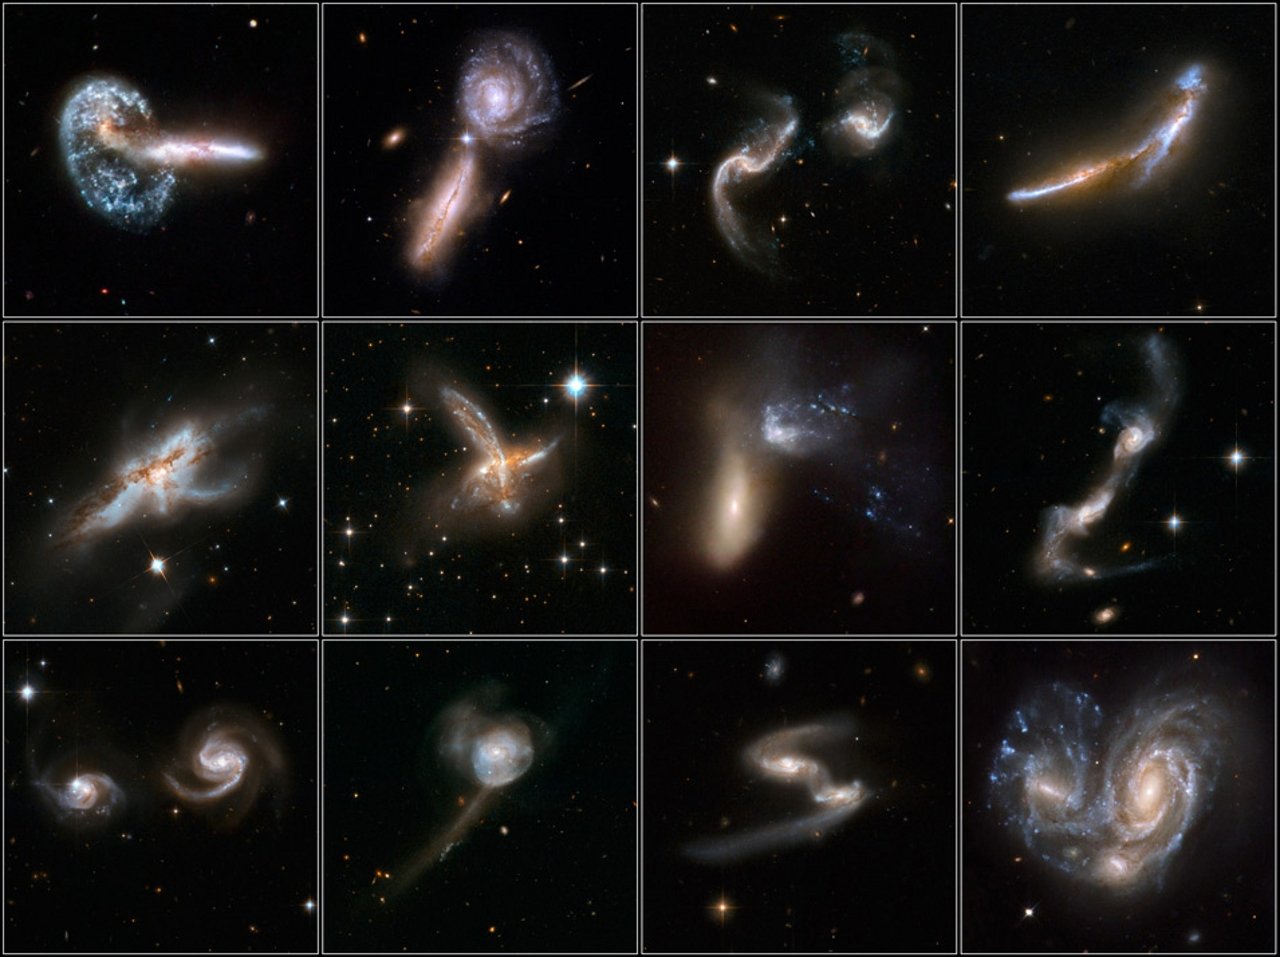
sky, atmosphere, aviation, space, galaxy, night sky, nasa, nebula, outer space, research, science, astronomy, universe, starry sky, all, space travel, astronautics, astronomical object, galaxy types, different galaxies, types of galaxies